Testo SE

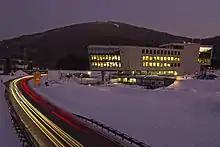
Testo headquarters in Titisee-Neustadt

Atmos' department of thermometer development was first located on the top floor of the former school in Unterlenzkirch. The company moved into a villa formerly owned by the clock factory of Lenzkirch. Connected to this building directly, on the area of the old train station of Lenzkirch, new production plants and buildings for administration were constructed in 1971, 1975, 1978, 1982, 1990, 2001, and 2007, creating space for about 800 employees. This number of employees exceeded whatever space there was left in Lenzkirch, which is why Testo started building the first of four Buildings in Titisee in early 2010. Since the beginning of 2012, 250 people are working there. The second phase of construction was planned for 2017/2018, so that the location in Titisee could offer space for up to 1200 employees. When Testo finished the construction of the second building, the company moved its headquarters to Titisee but the location in Lenzkirch still remaines.